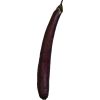
Label: Eggplant long 1